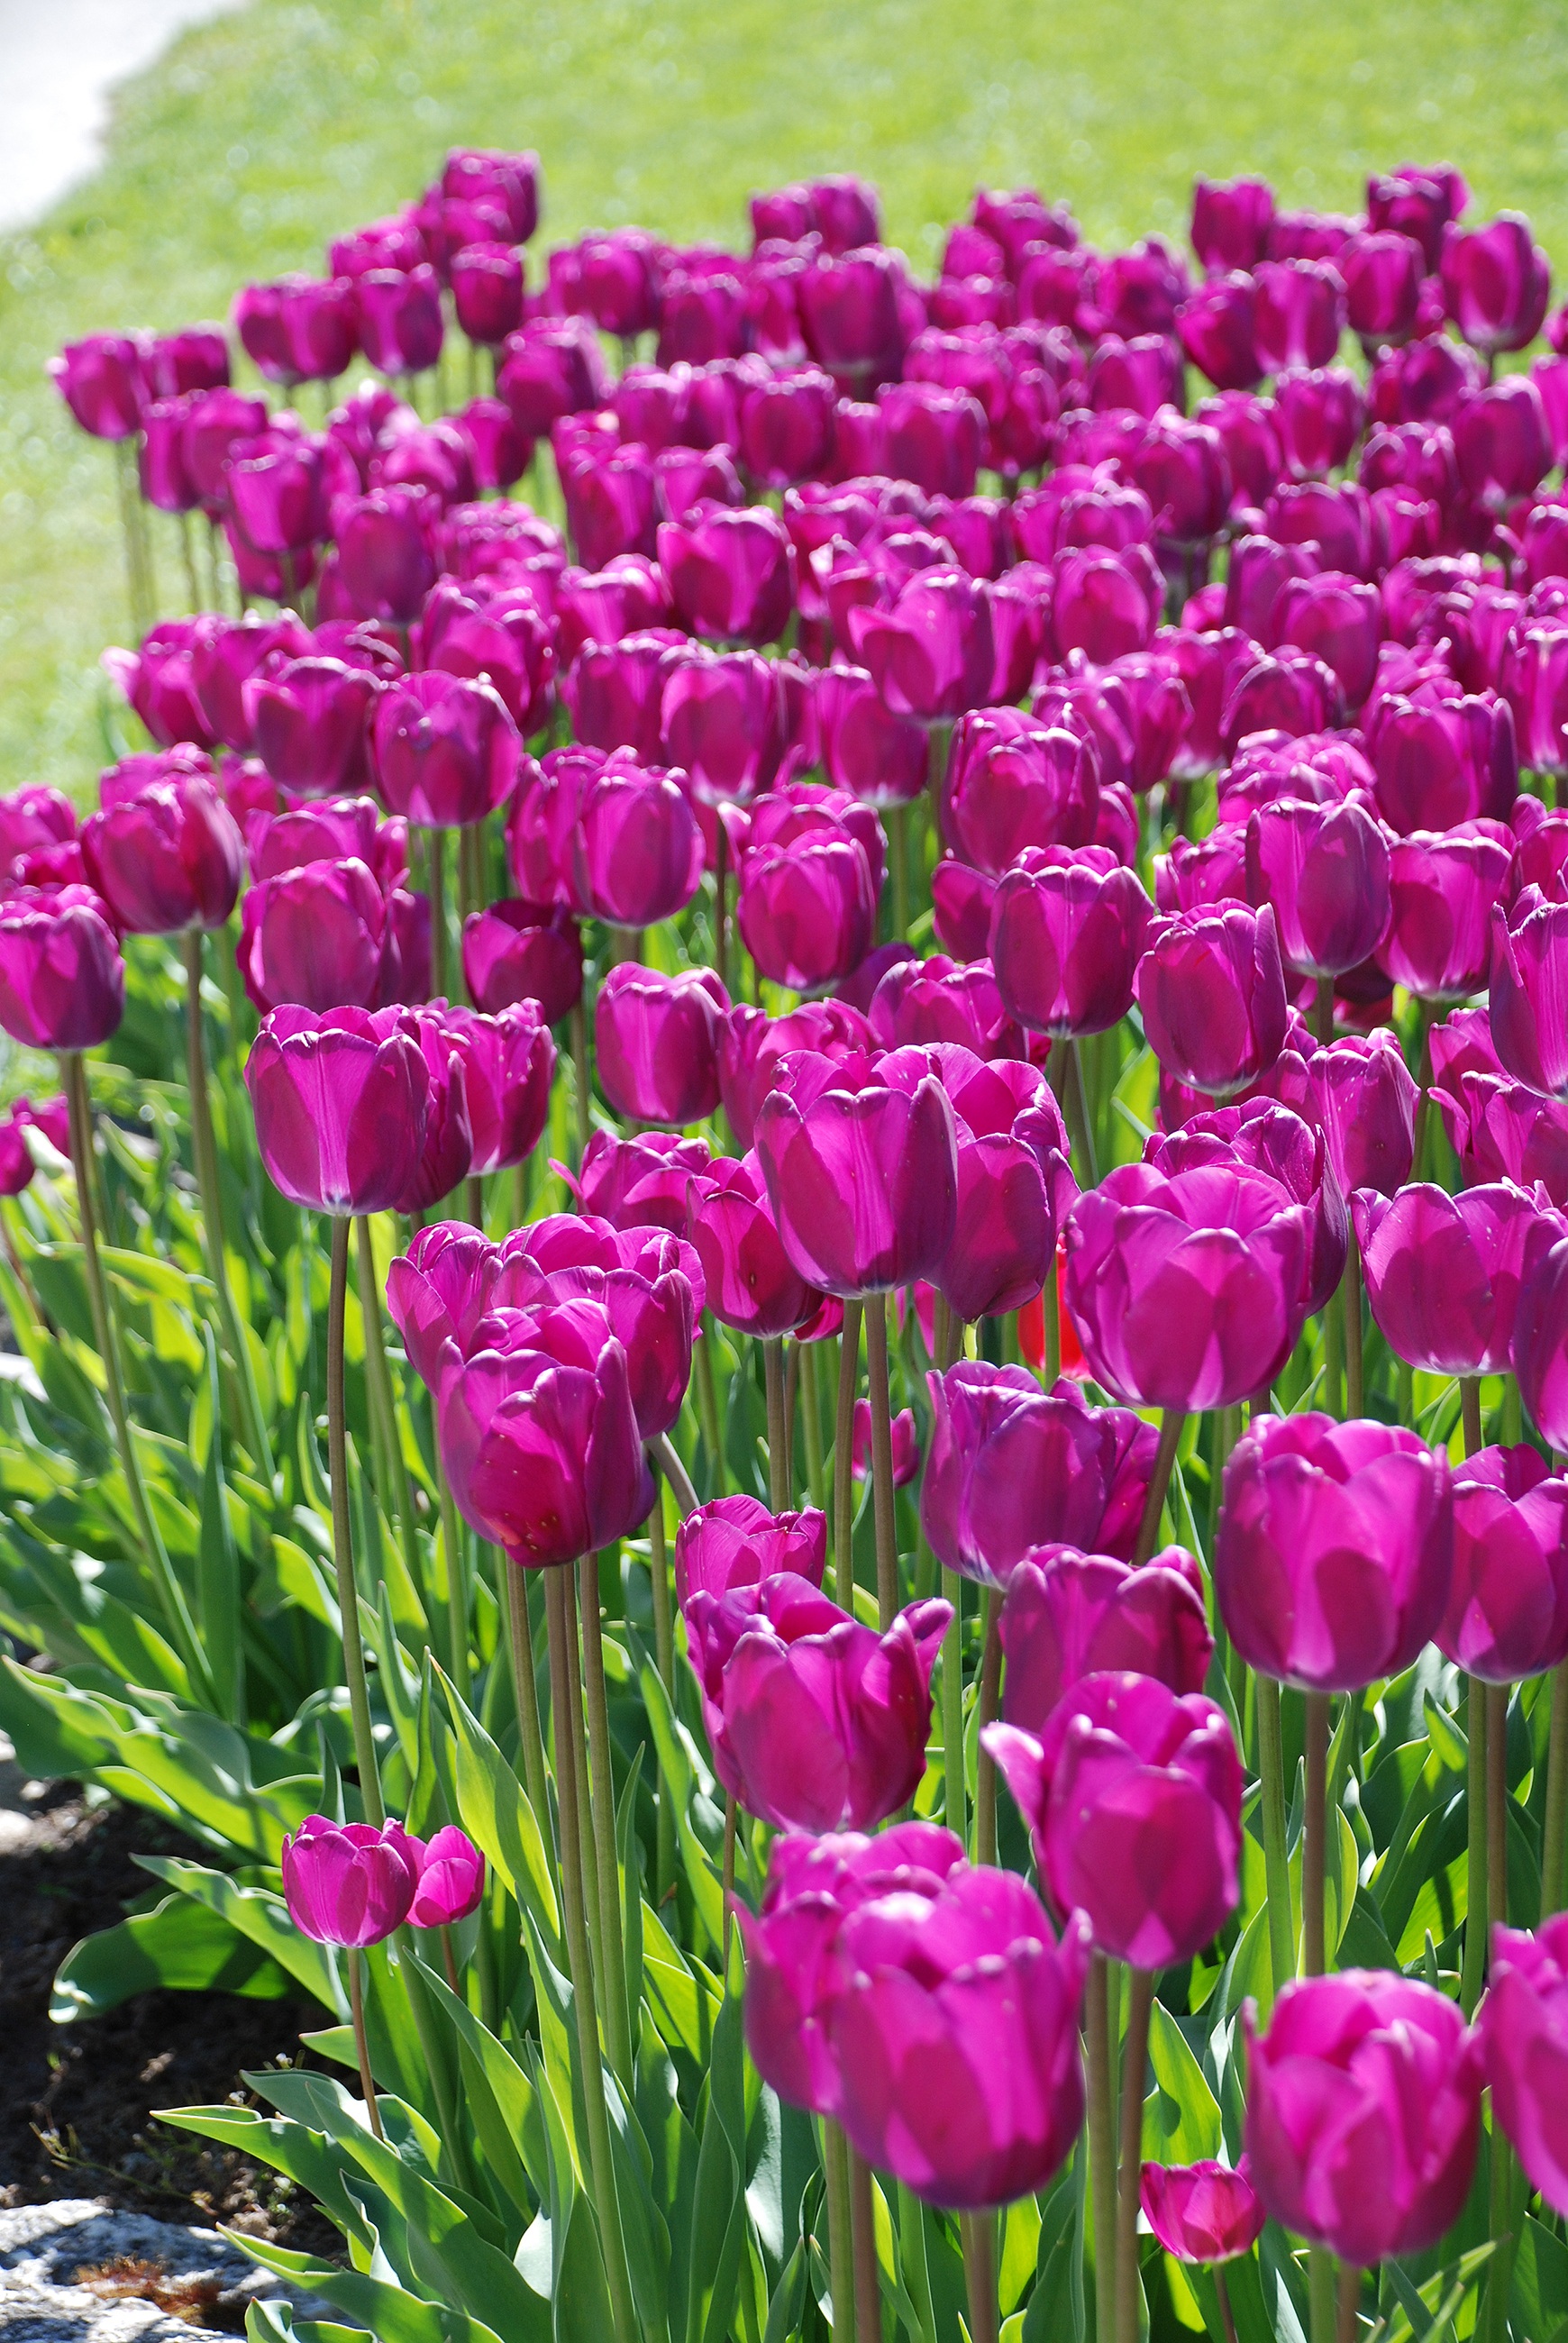
flower, plant, tulip, land plant, flowering plant, petal, lily family